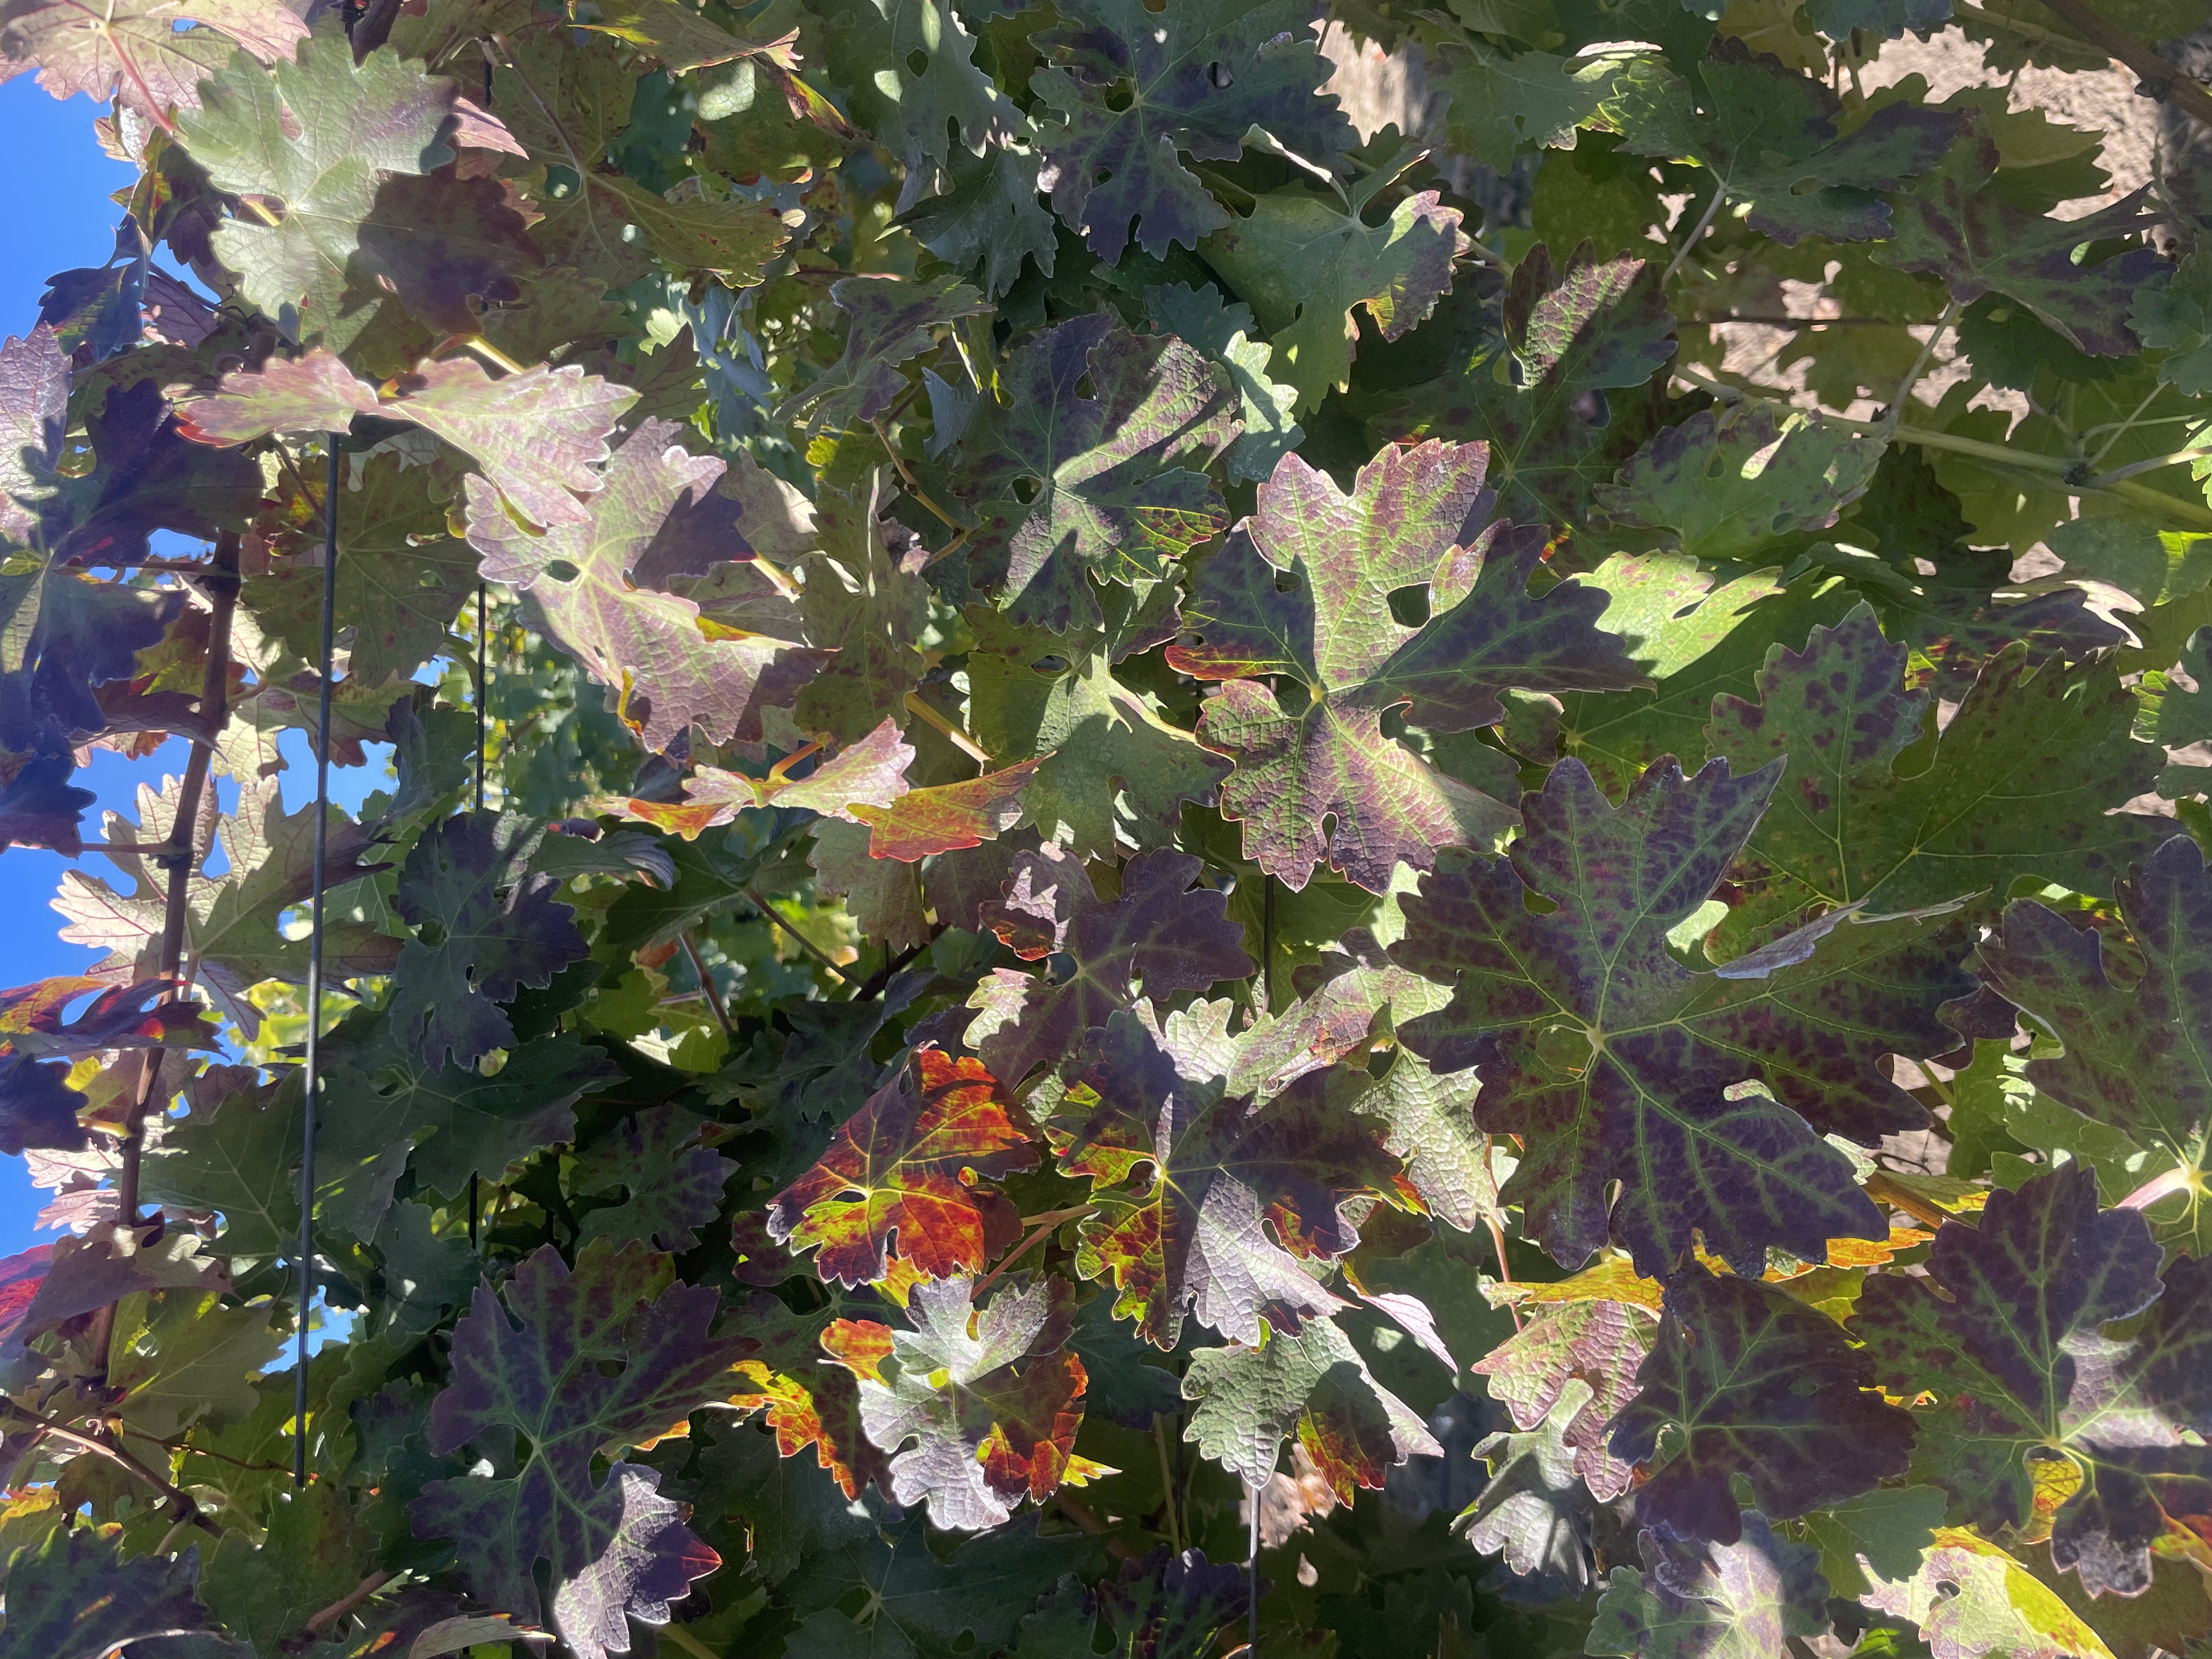
Label: Leafroll 3